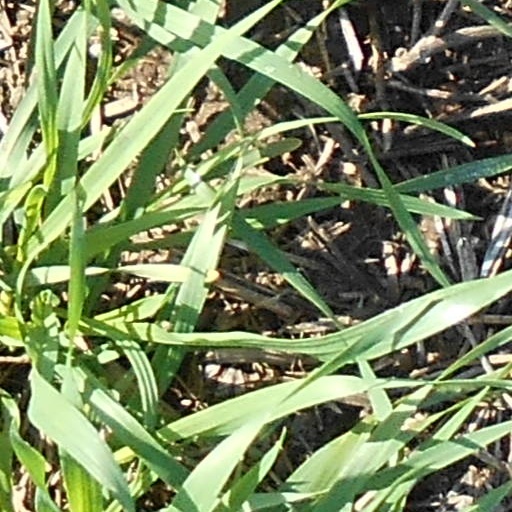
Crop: wheat